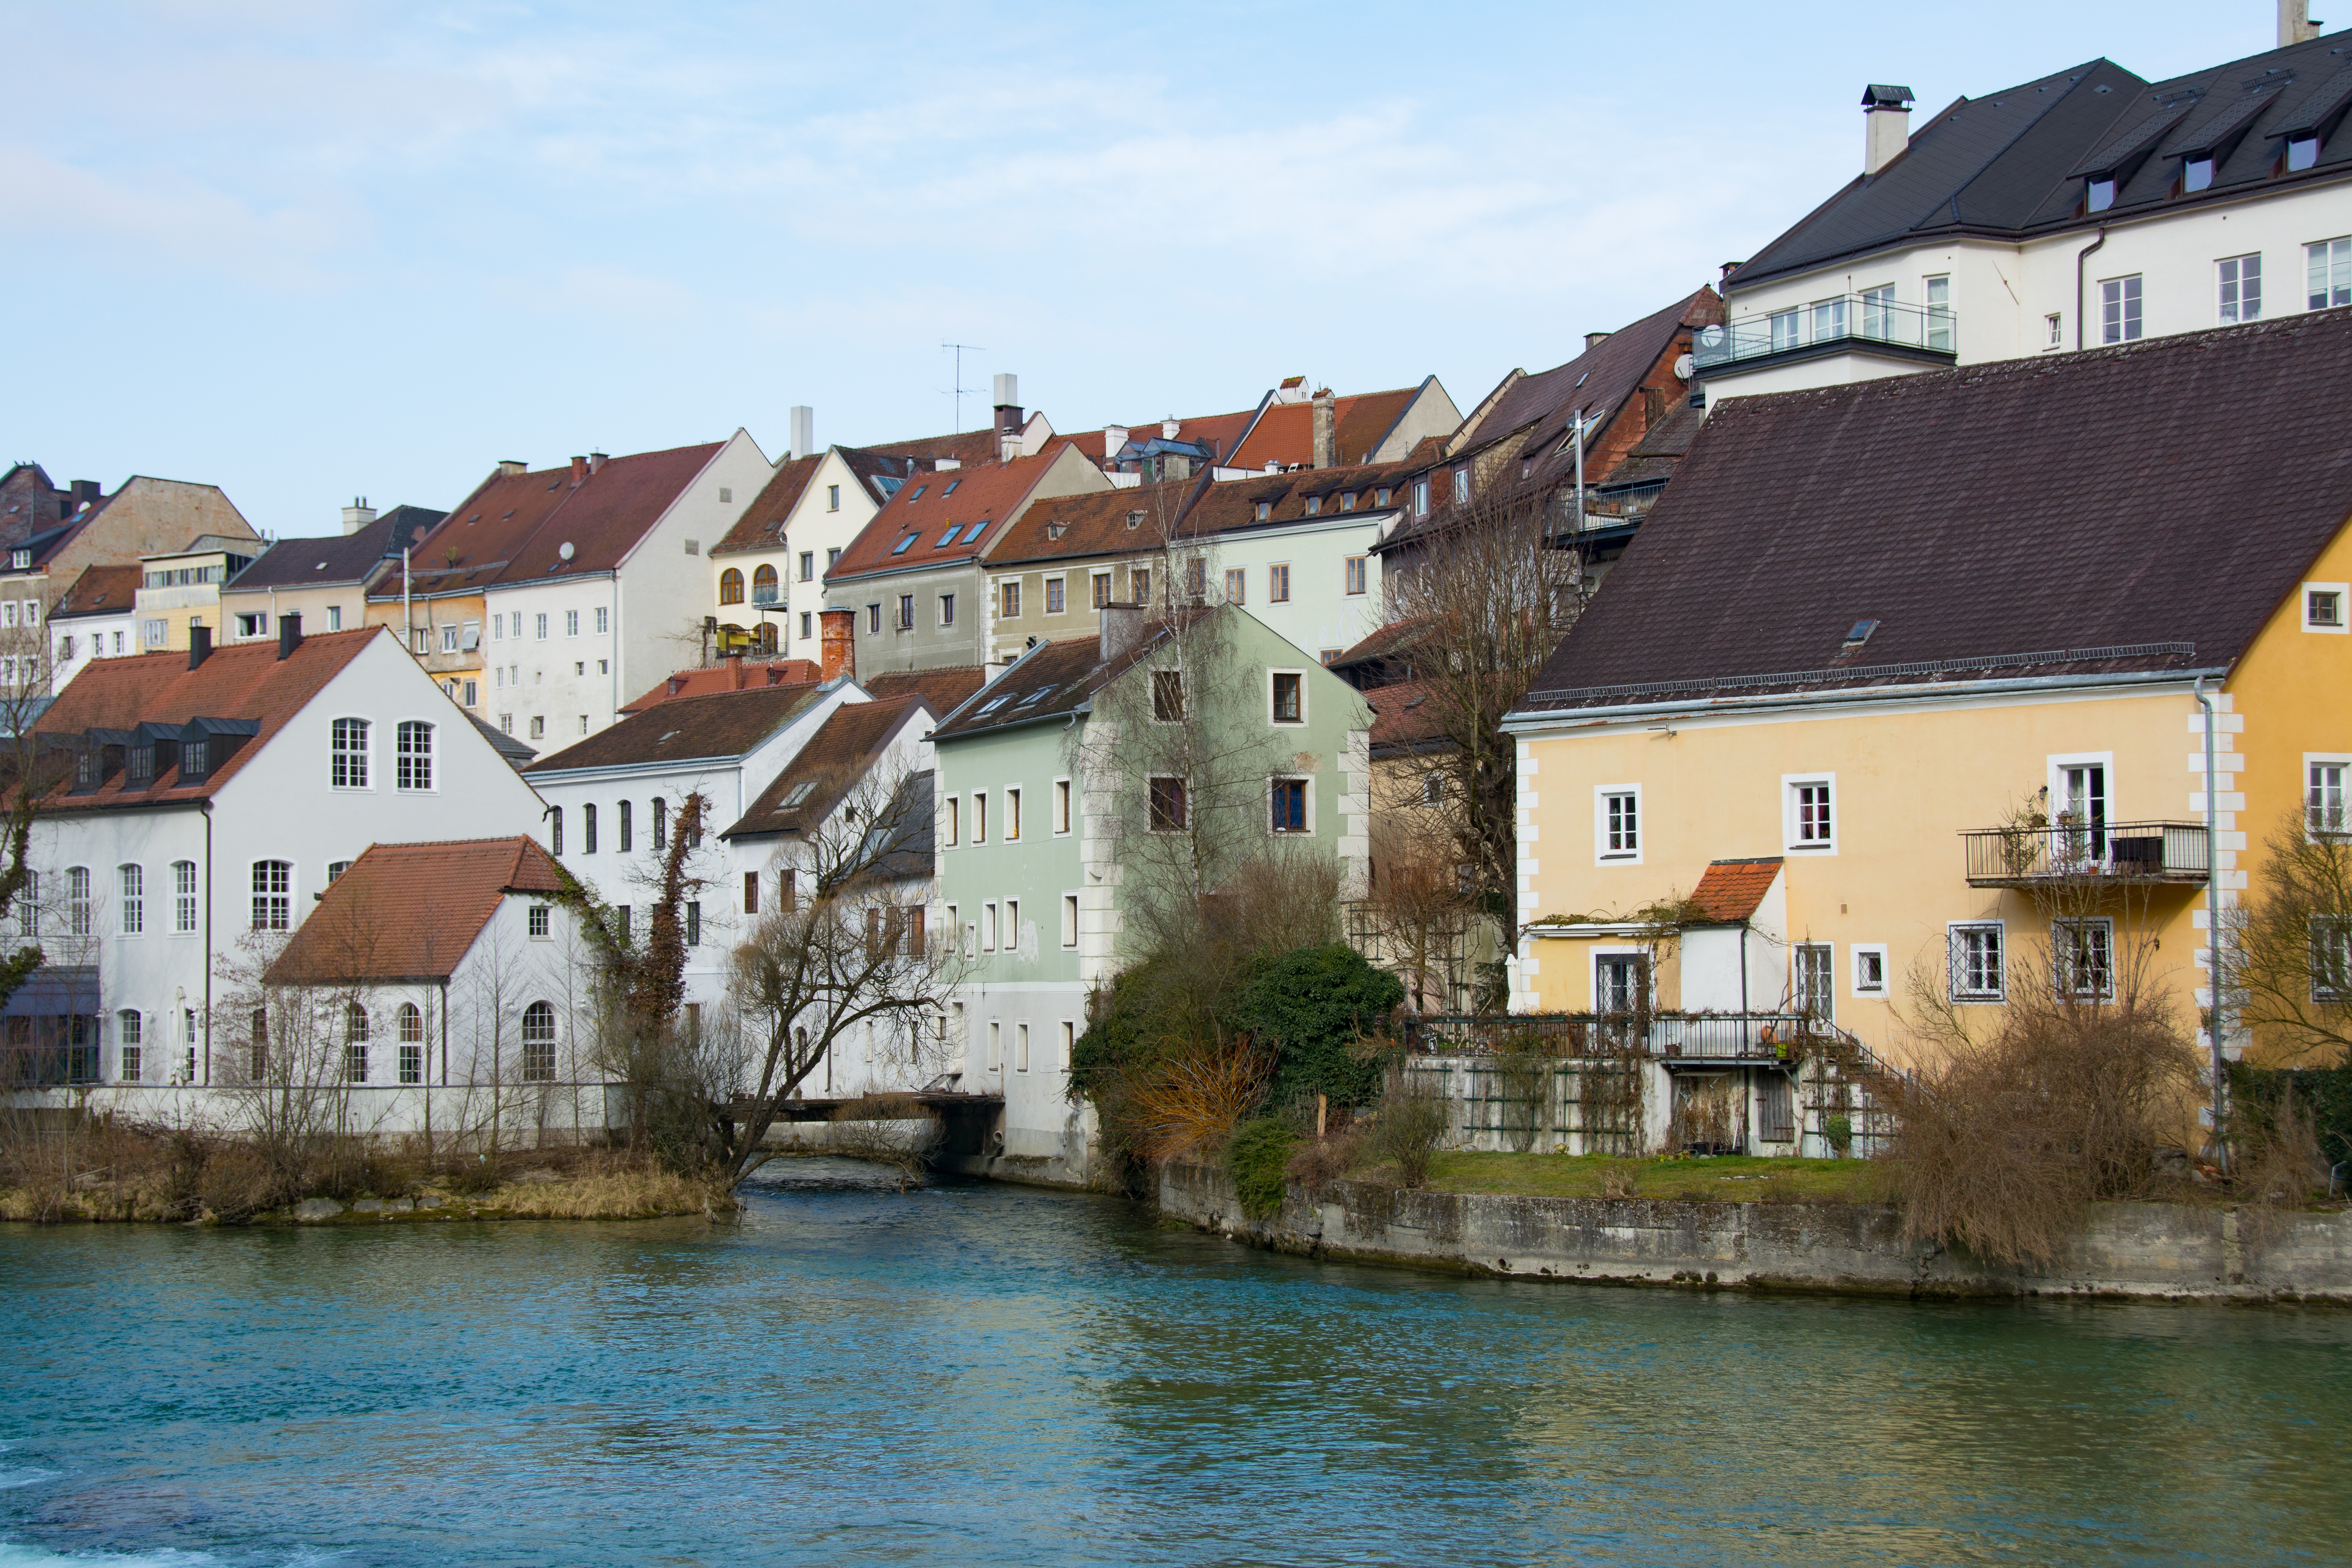
sea, house, town, building, chateau, river, canal, vacation, village, tourism, waterway, body of water, old town, estate, historically, historic old town, steyr, geographical feature, water castle